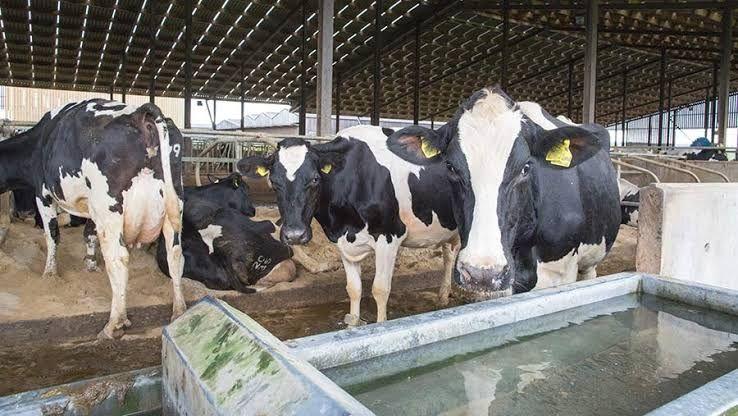
Ng'ombe yako kwenye kizizi chake. Zingine zimekaa chini kwa kushiiba zingine zimesimama zinaangalia kando. Kuna maji ya ng'ombe kunywa hapo. Ng'ombe hawa ni wa maziwa. Wanakamuliwa na maziwa yao kupelekwa sokoni na kuuzwa na mkulima ili awe mwenye kupata fedha.